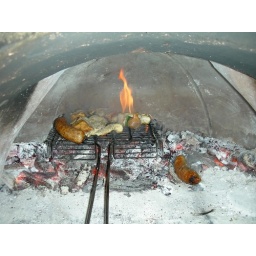
Sausages, steak and chicken cooking in the wood-burning brick oven on the patio at the Cormant's.